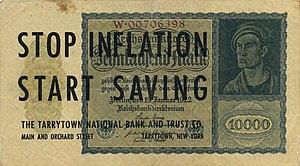
La Grande Dépression, dite aussi « crise économique des années 1930 », est la période de l'histoire mondiale qui va du krach de 1929 aux États-Unis jusqu'à la Seconde Guerre mondiale.